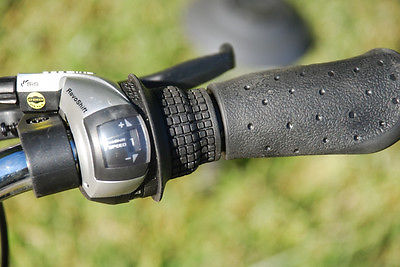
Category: bicycle